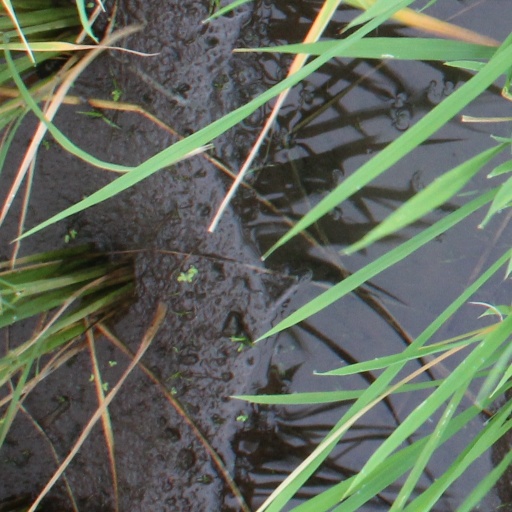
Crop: rice